Apostolic Prefecture of Battambang

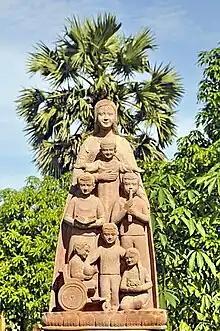
Mary, Our Mother of Inclusive Love.

The Apostolic Prefecture of Battambang traces its roots in the history of the Catholic Community in Battambang City. On January 5, 1790, about 300 Cambodian Catholics left Pursat and Kompong Svay and settled in the outskirts of Battambang town, in the area that has been the cradle of Catholic presence and is now called Pet Yiet Chee. Some settled in the provinces of Siem Reap and Kompong Thom.